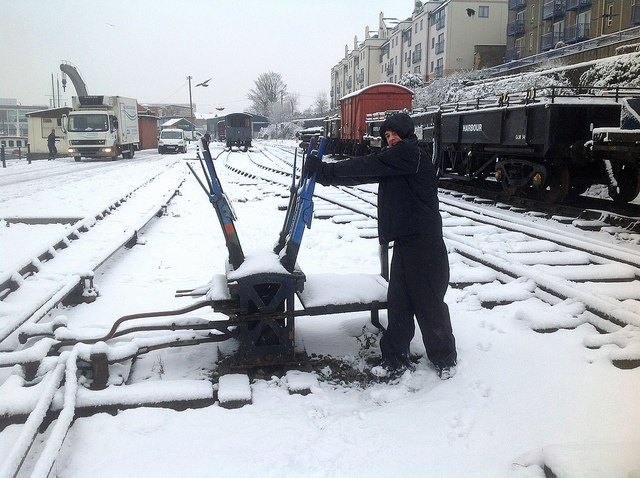
A railroad worker pulling a lever in the snow
A man is operating controls at a train station.
A man working some levers at a snow covered train track.
A man working some levers at a train yard.
a man holding train track levers in the snow
A man that is standing in the snow next to trains.